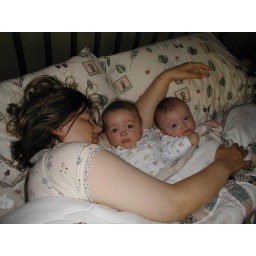
0703 mommies and boys in bed (3)